Planetary boundary layer

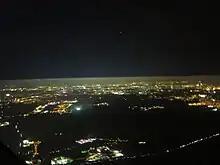
The difference in the amount of aerosols below and above the boundary layer is easy to see in this aerial photograph. Light pollution from the city of Berlin is strongly scattered below the layer, but above the layer it mostly propagates out into space.

Typically, due to aerodynamic drag, there is a wind gradient in the wind flow ~100 meters above the Earth's surface—the surface layer of the planetary boundary layer. Wind speed increases with increasing height above the ground, starting from zero due to the no-slip condition. Flow near the surface encounters obstacles that reduce the wind speed, and introduce random vertical and horizontal velocity components at right angles to the main direction of flow.